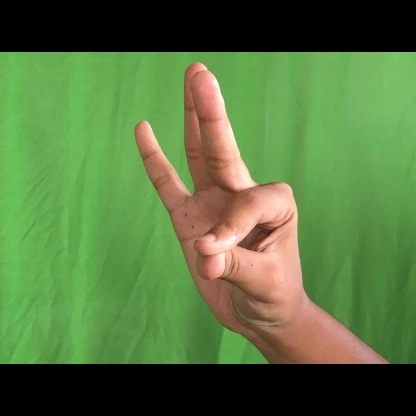
Mudra: Hamsasyam